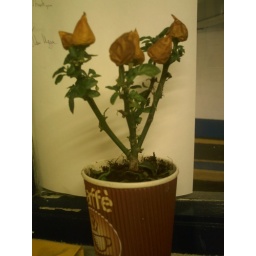
found this plant potless and cold chucked on the floor, so i rehomed it in this coffee cup temporarily,